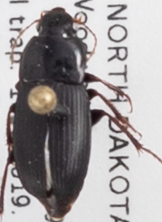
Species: Harpalus opacipennis
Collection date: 2019-07-16
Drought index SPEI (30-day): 1.45
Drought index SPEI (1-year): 1.118
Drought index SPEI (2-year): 0.698